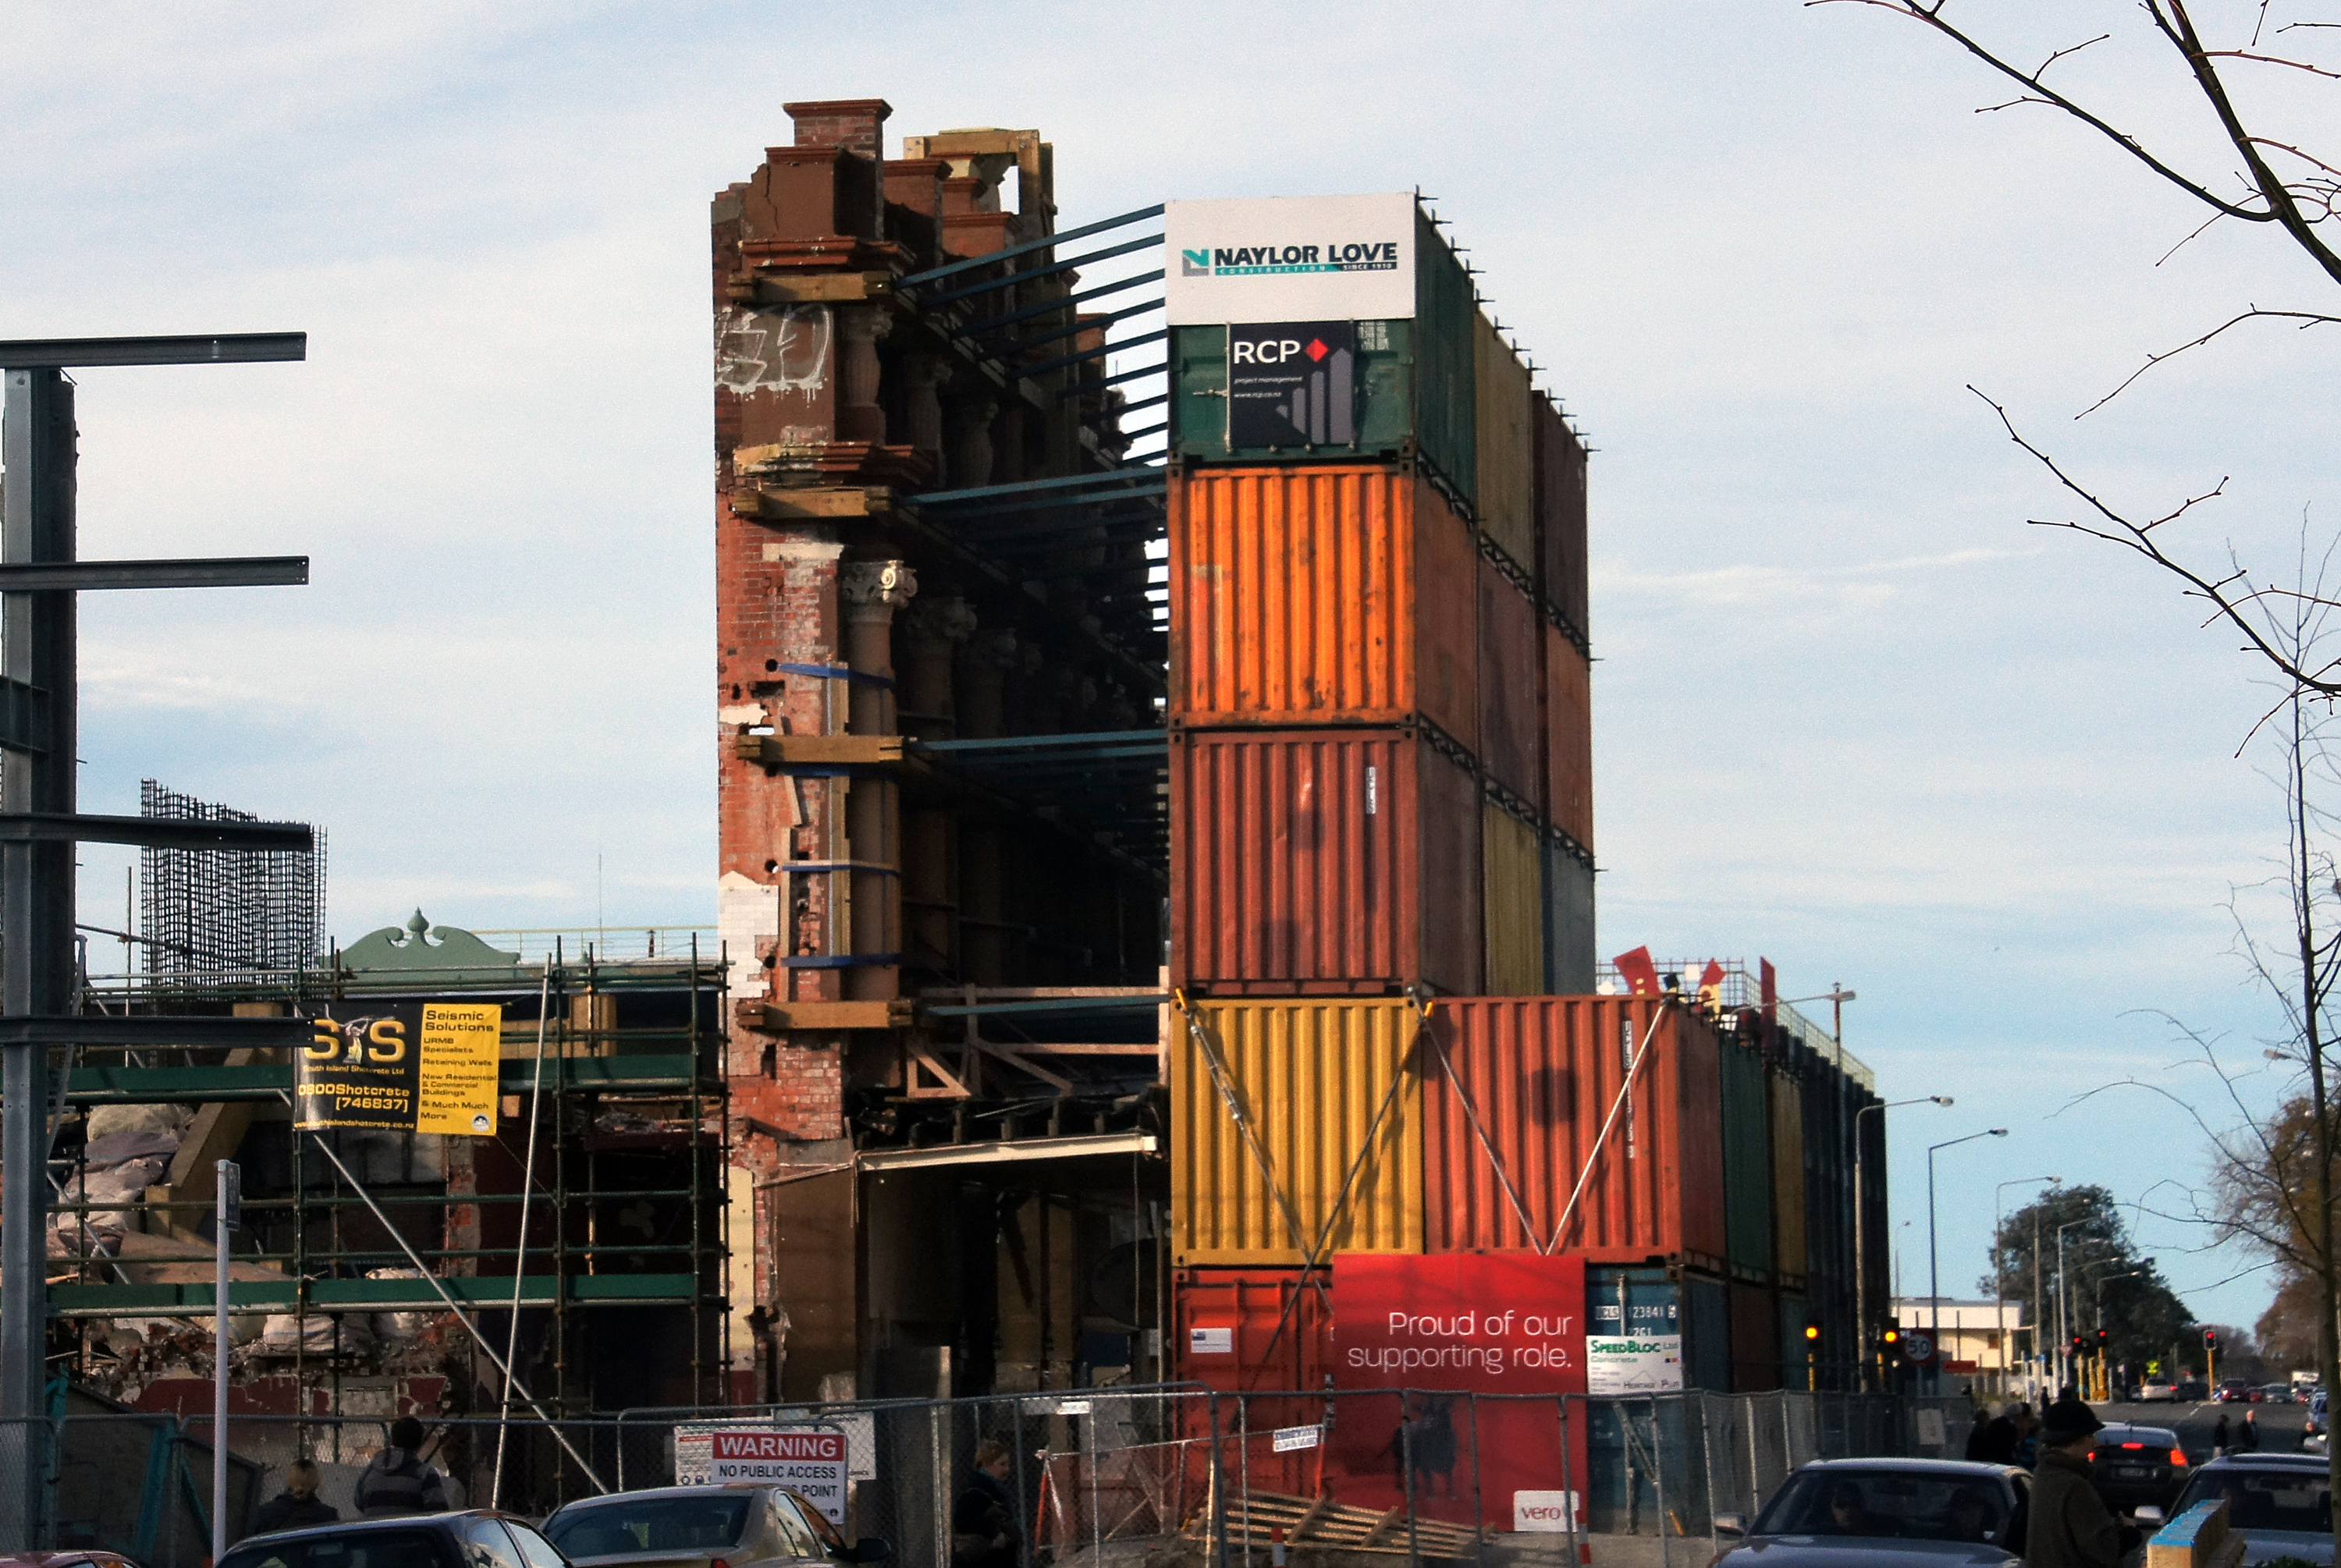
downtown, transport, construction, vehicle, industry, public transport, christchurch, demolition, sonydslra580, shippingcontainers, christchurcheartquake, issactheartretrust, urban area